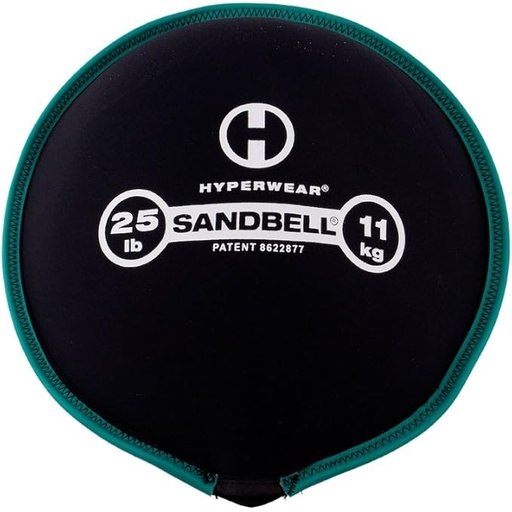
HYPERWEAR SandBell Sandbag Workout Bag Pre-Filled with Clean 2lb -50lb) -50lb)
Brand: FunctionalFitnessEquipment
Category: Sporting Goods > Fitness & General Exercise Equipment > Weight Lifting > Free Weights, Dumbbells & Kettlebells > Sandbags